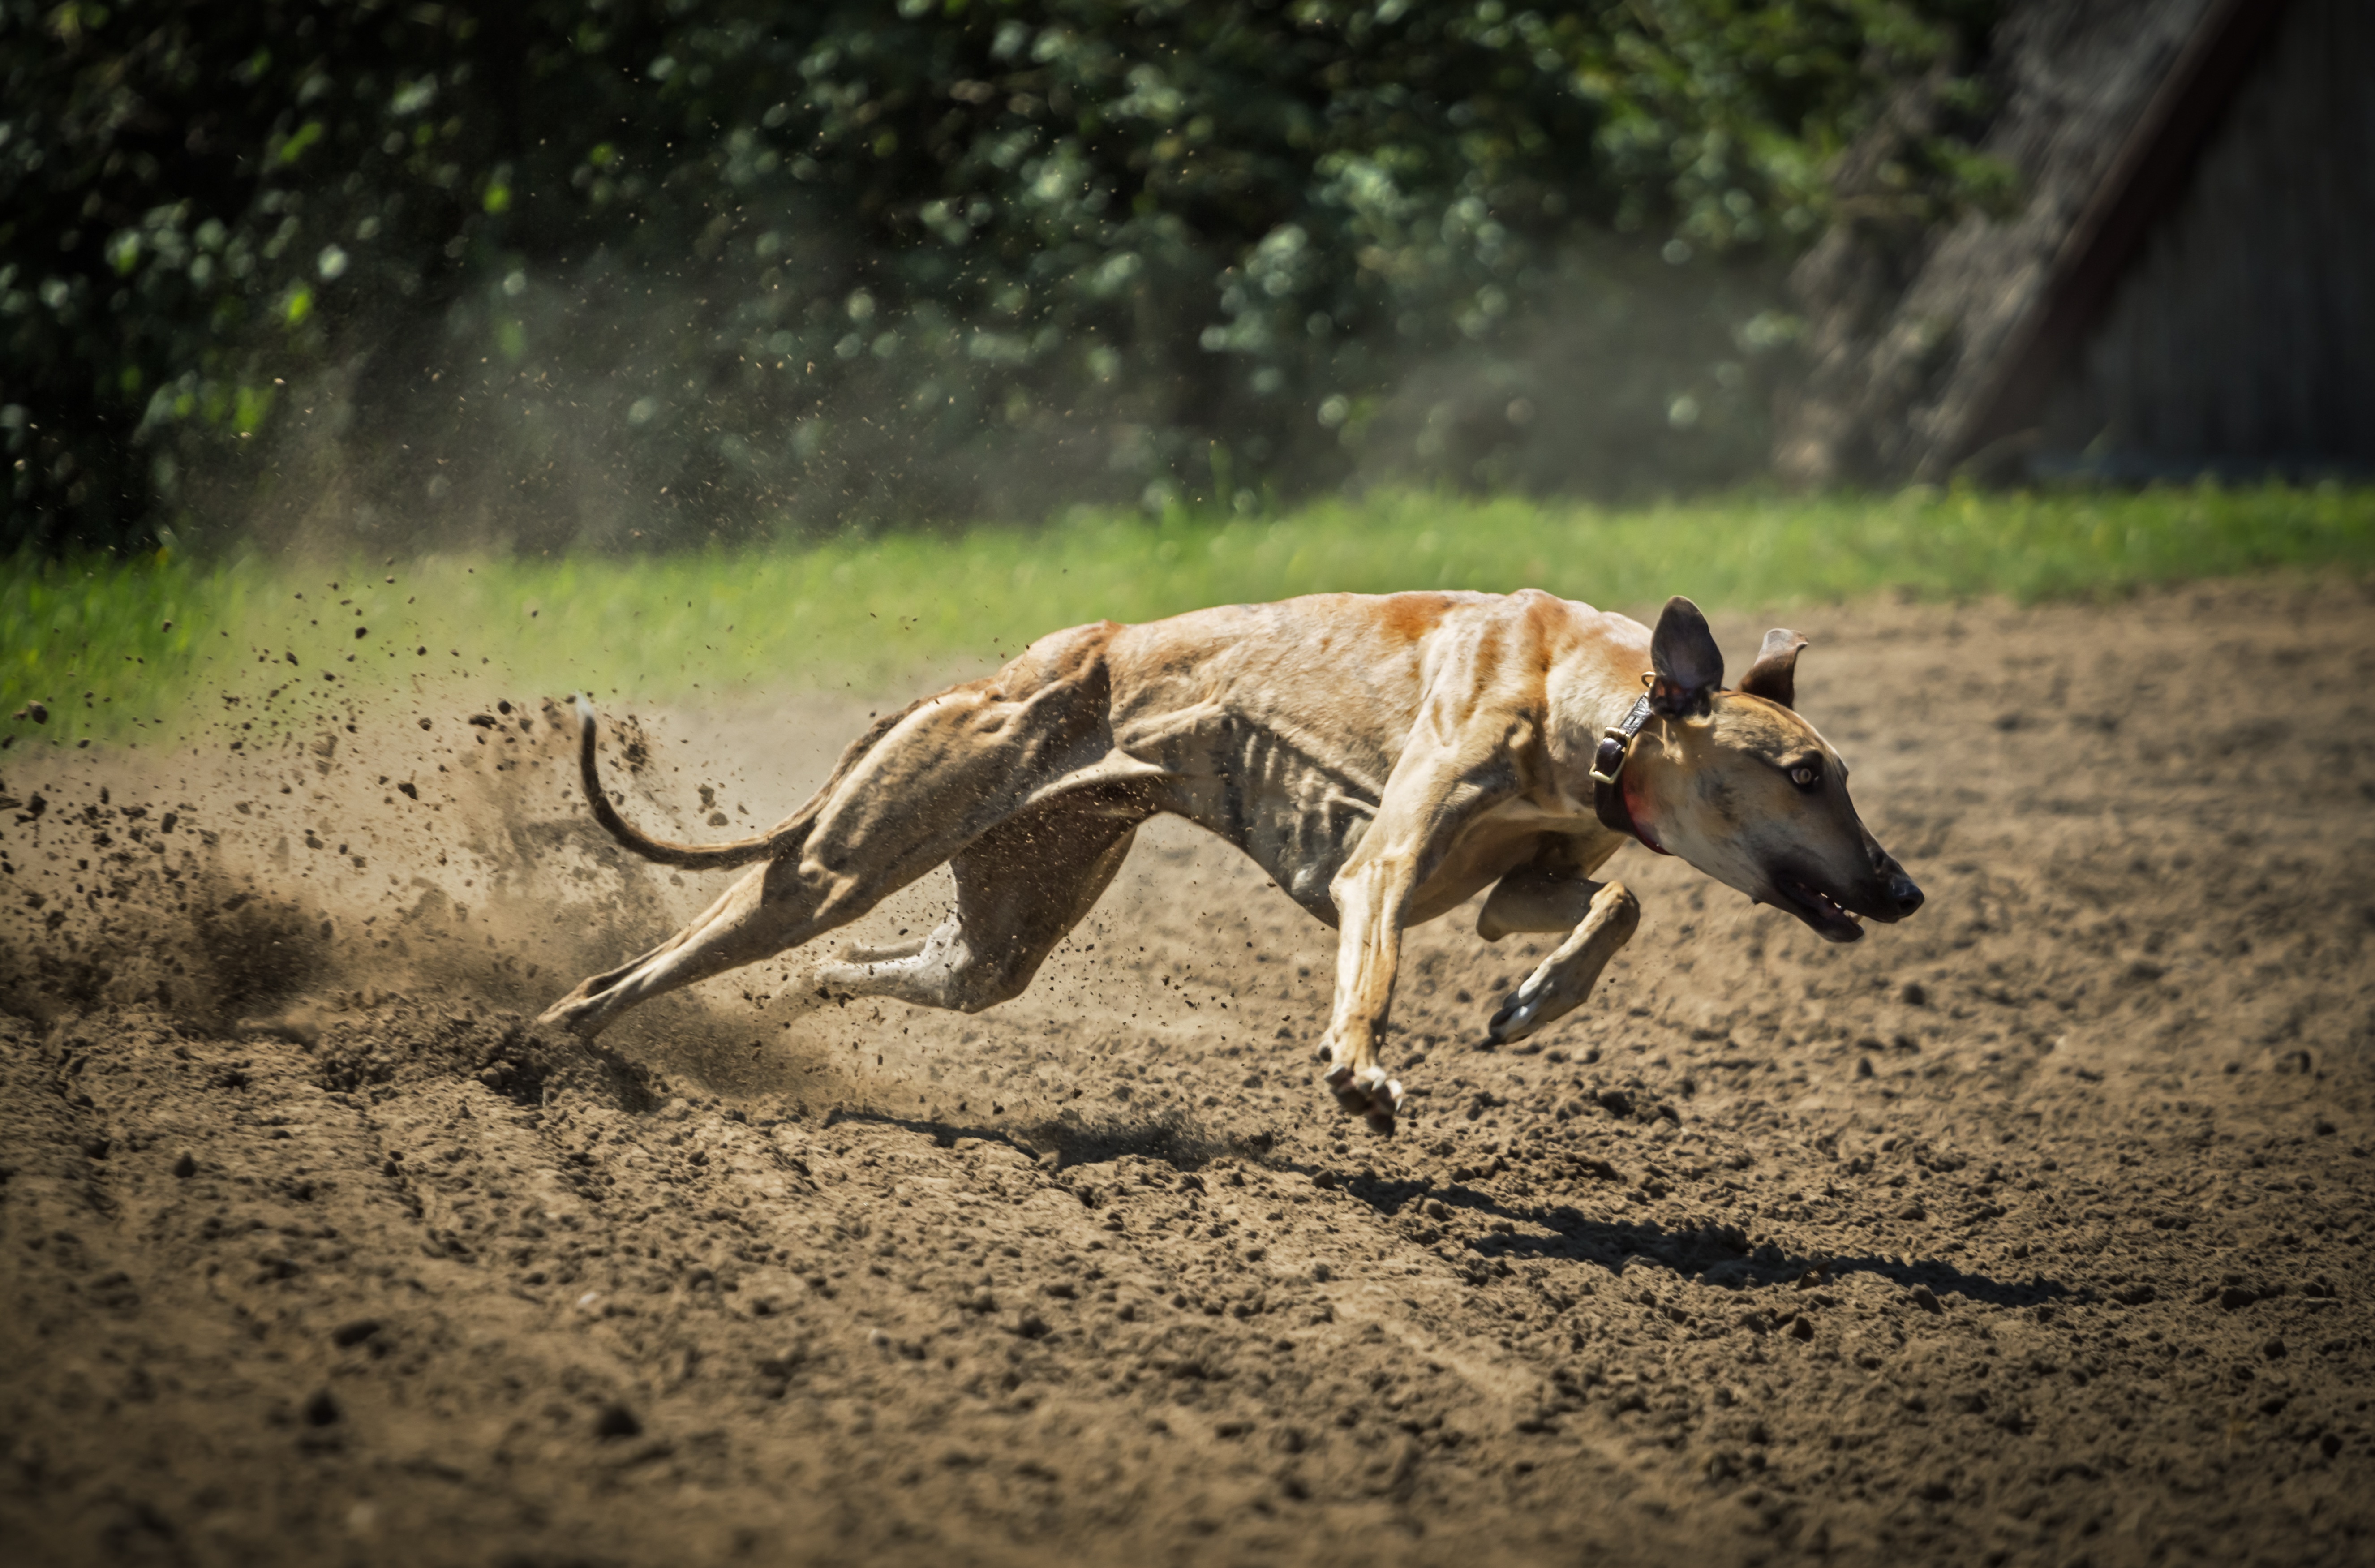
running, dog, animal, mammal, speed, hound, sports, vertebrate, whippet, greyhound, fast, hunter, my favorite, street dog, dog like mammal, animal sports, dog sports, sighthound, greyhound racing, magyar agar